Vakkantham Suryanarayana Rao

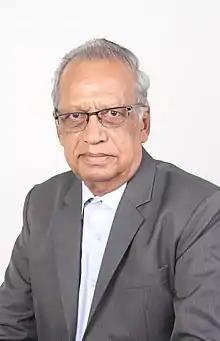
Vakkantham Suryanarayana Rao

Vakkantham Suryanarayana Rao is an Indian Telugu language author. He wrote several short stories and serialised novels for magazines and translated spiritual texts for the Tirupati Tirumala Devasthanam and had friends among literary circles. His son Vakkantham Vamsi is a screenwriter in Telugu films.